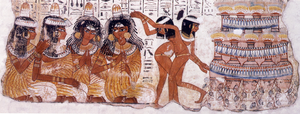
Giovanni d'Athanasi ou Giannis Athanasiou est un égyptologue et marchand d'art grec.
La tombe de Nebamon de la XVIIIᵉ dynastie était située dans la nécropole thébaine située sur la rive ouest du Nil à Thèbes, en Égypte. La tombe a été à l'origine d'un certain nombre de scènes de tombes décorées célèbres qui sont actuellement exposées au British Museum de Londres.